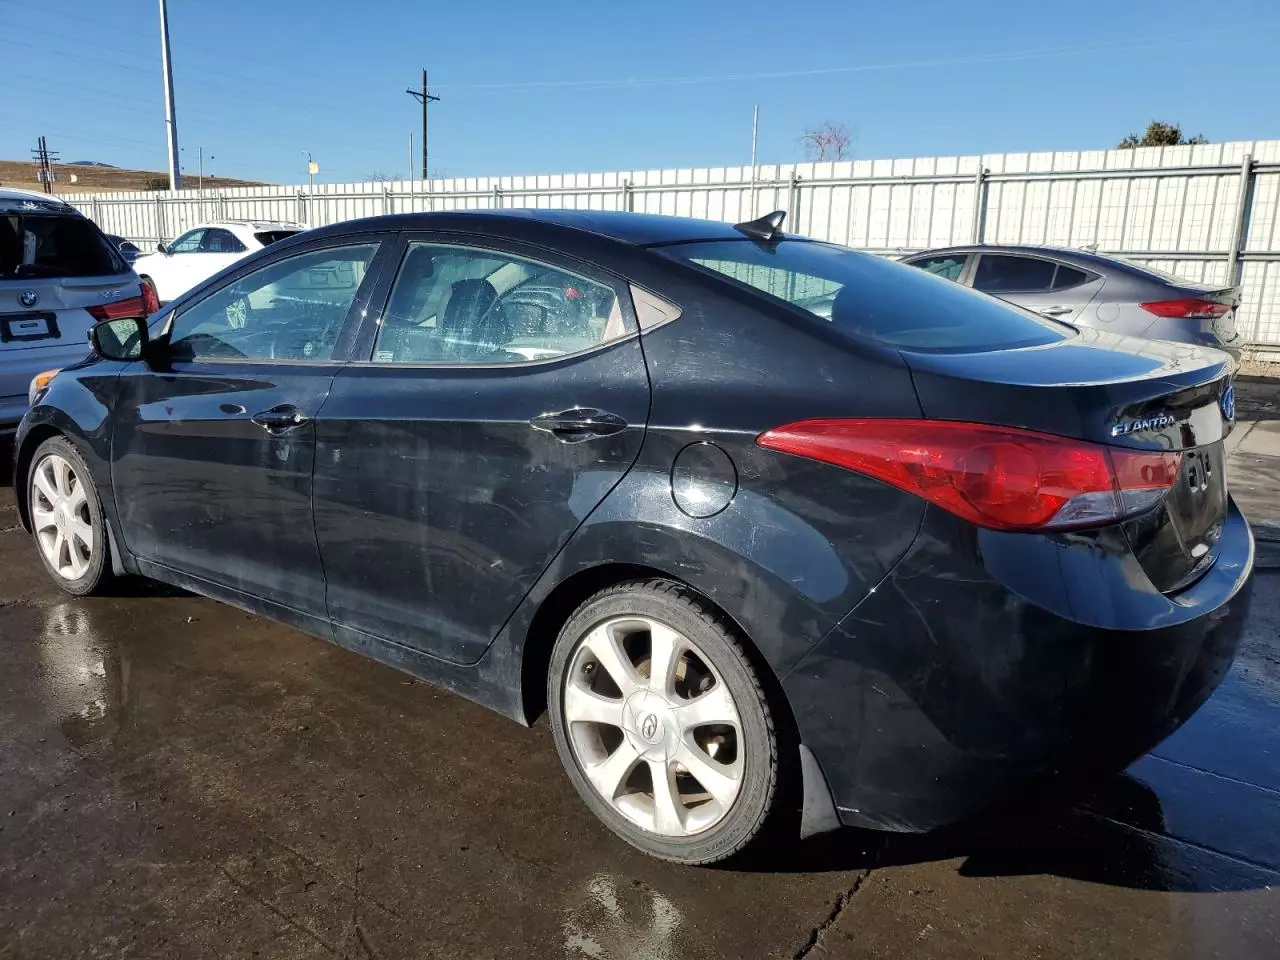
Aucun dommage détecté.
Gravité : aucun